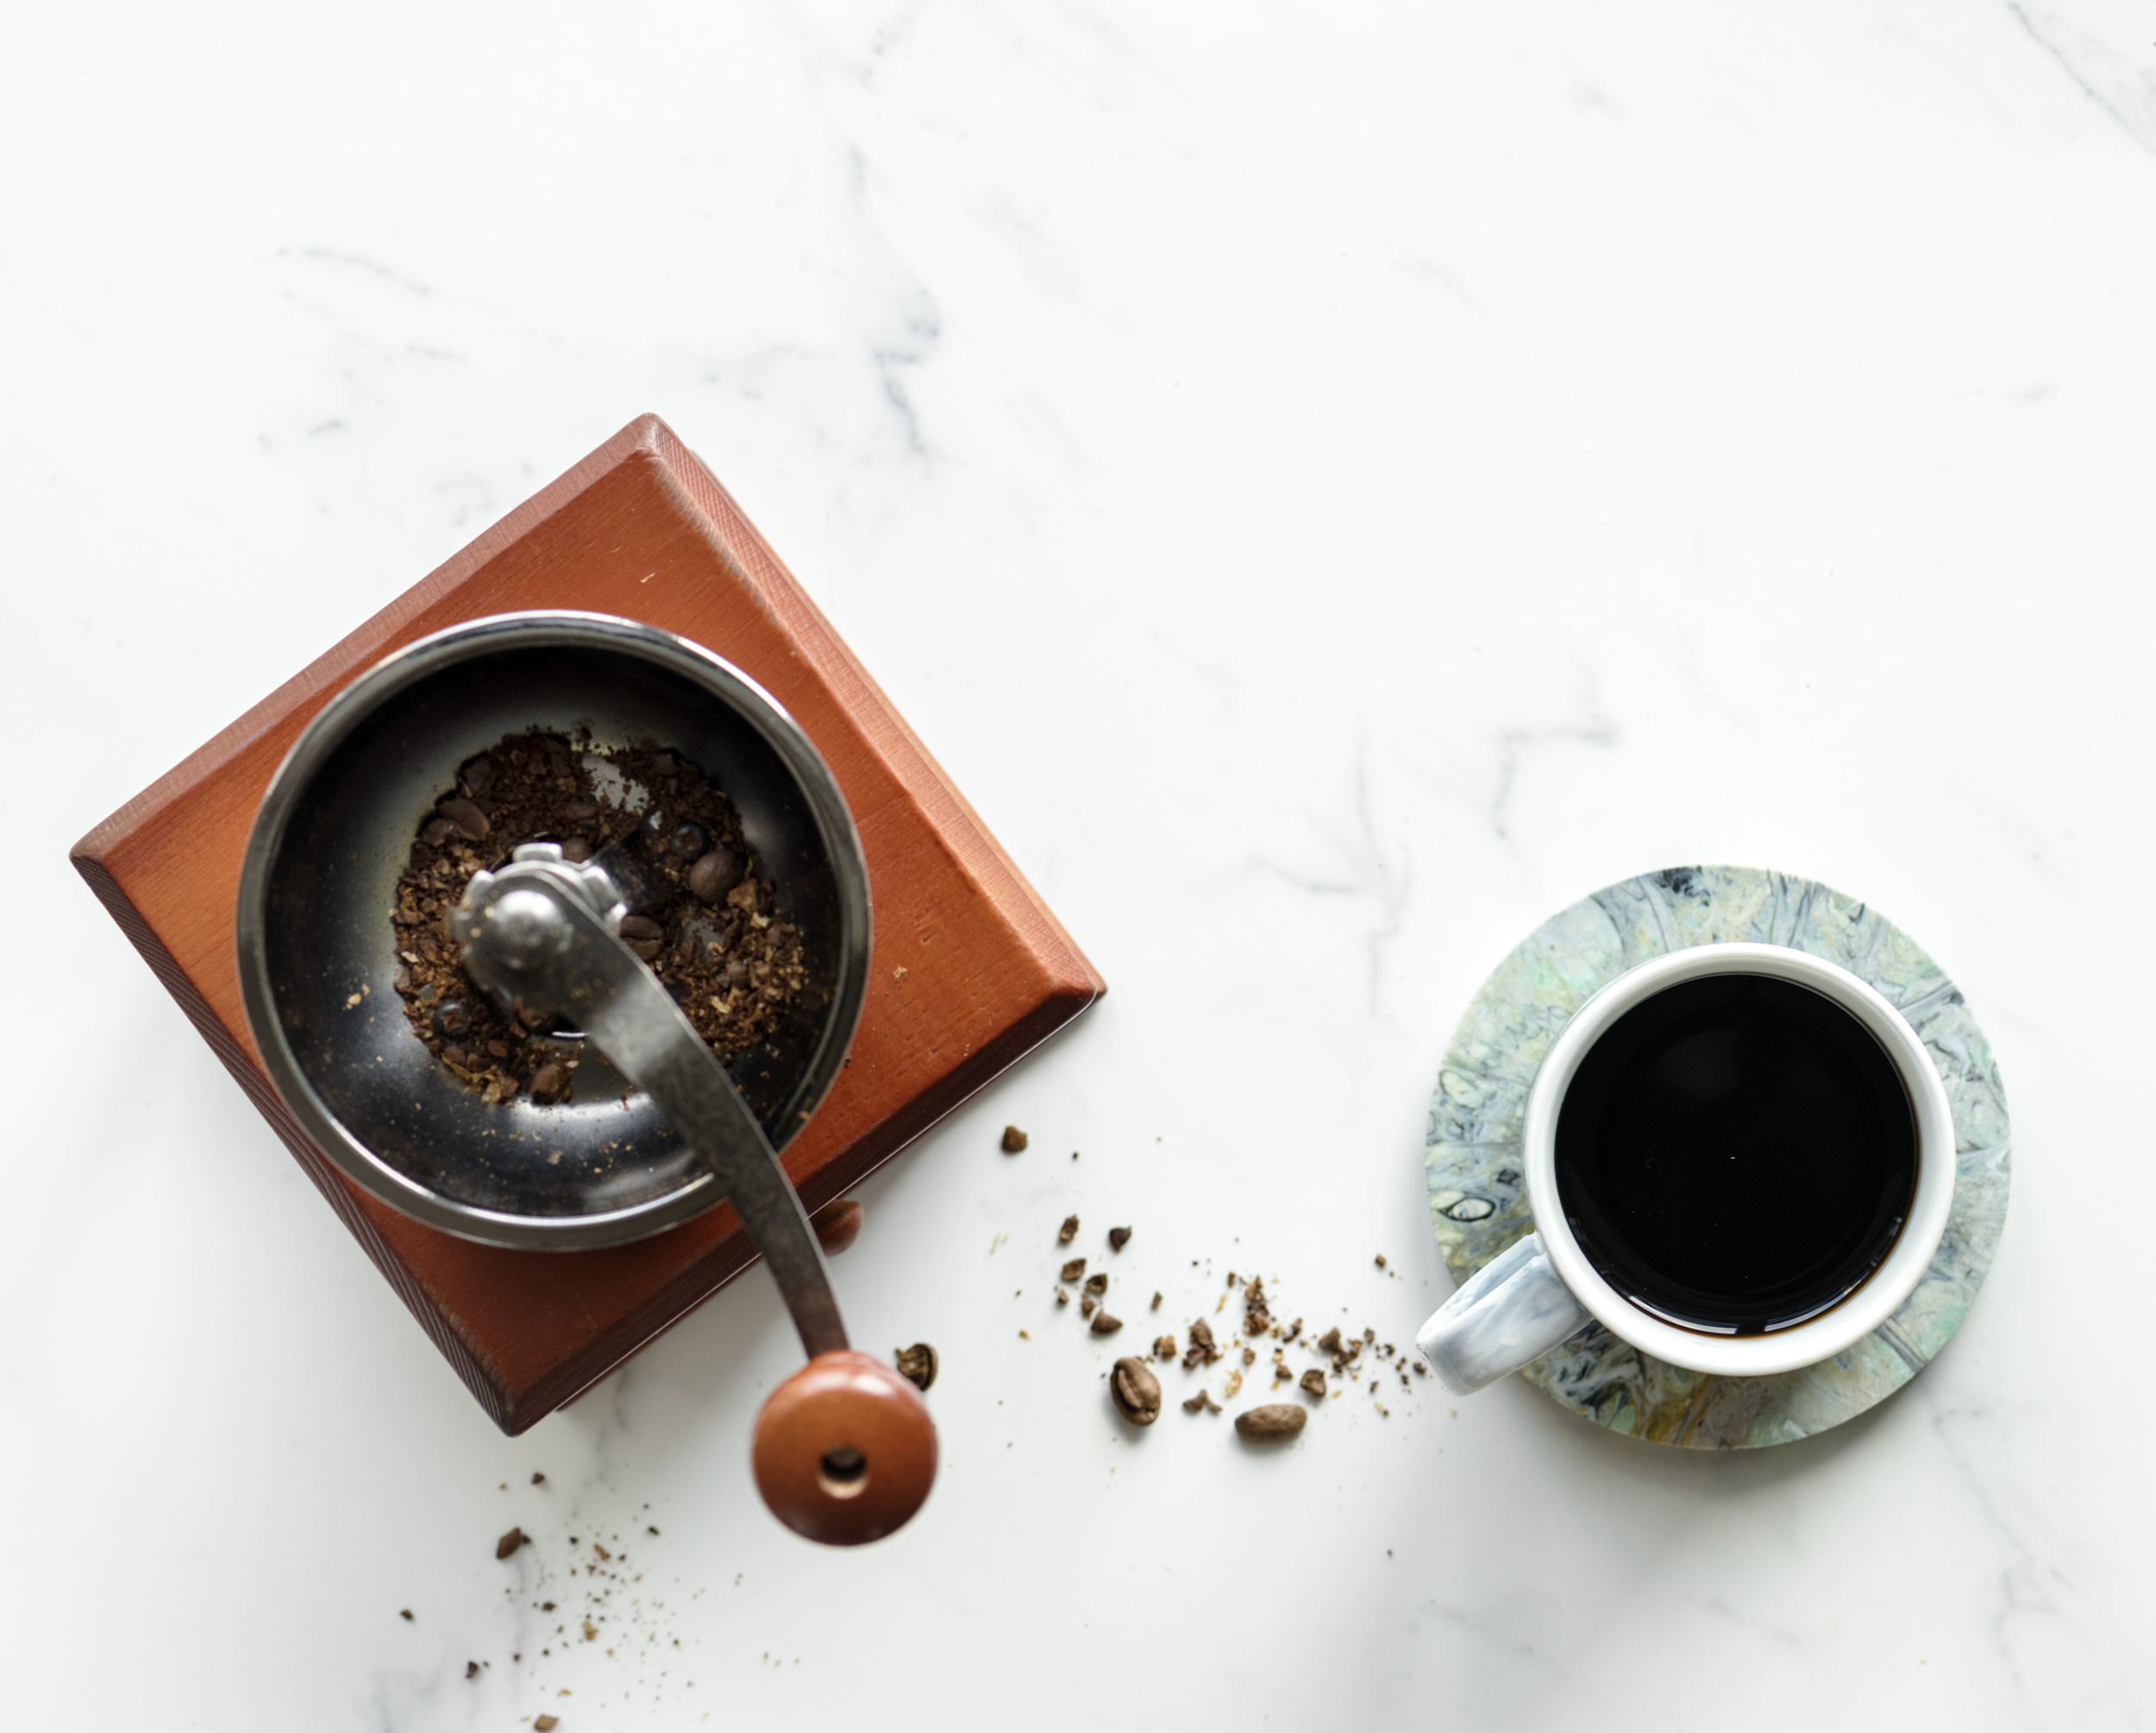
cup, caffeine, coffee cup, turkish coffee, drink